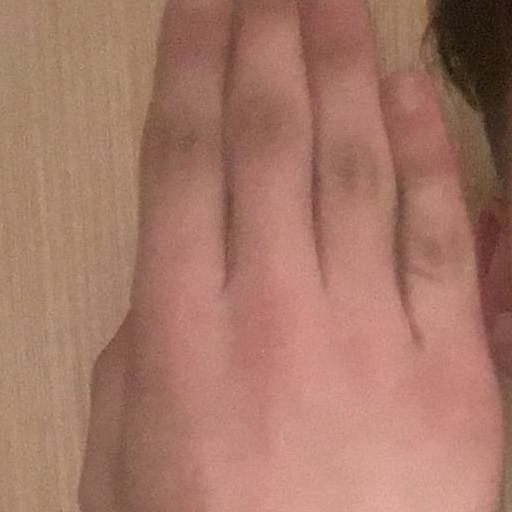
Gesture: stop_inverted